Makino Station (Shiga)

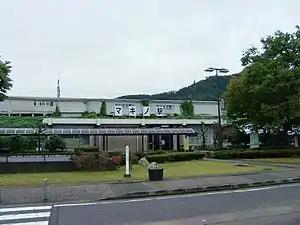
Makino Station, September 2006

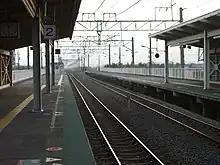
Platforms and tracks, August 2006

Makino Station is served by the Kosei Line, and is from the starting point of the line at and kilometers from .